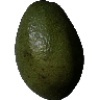
Label: Avocado 1